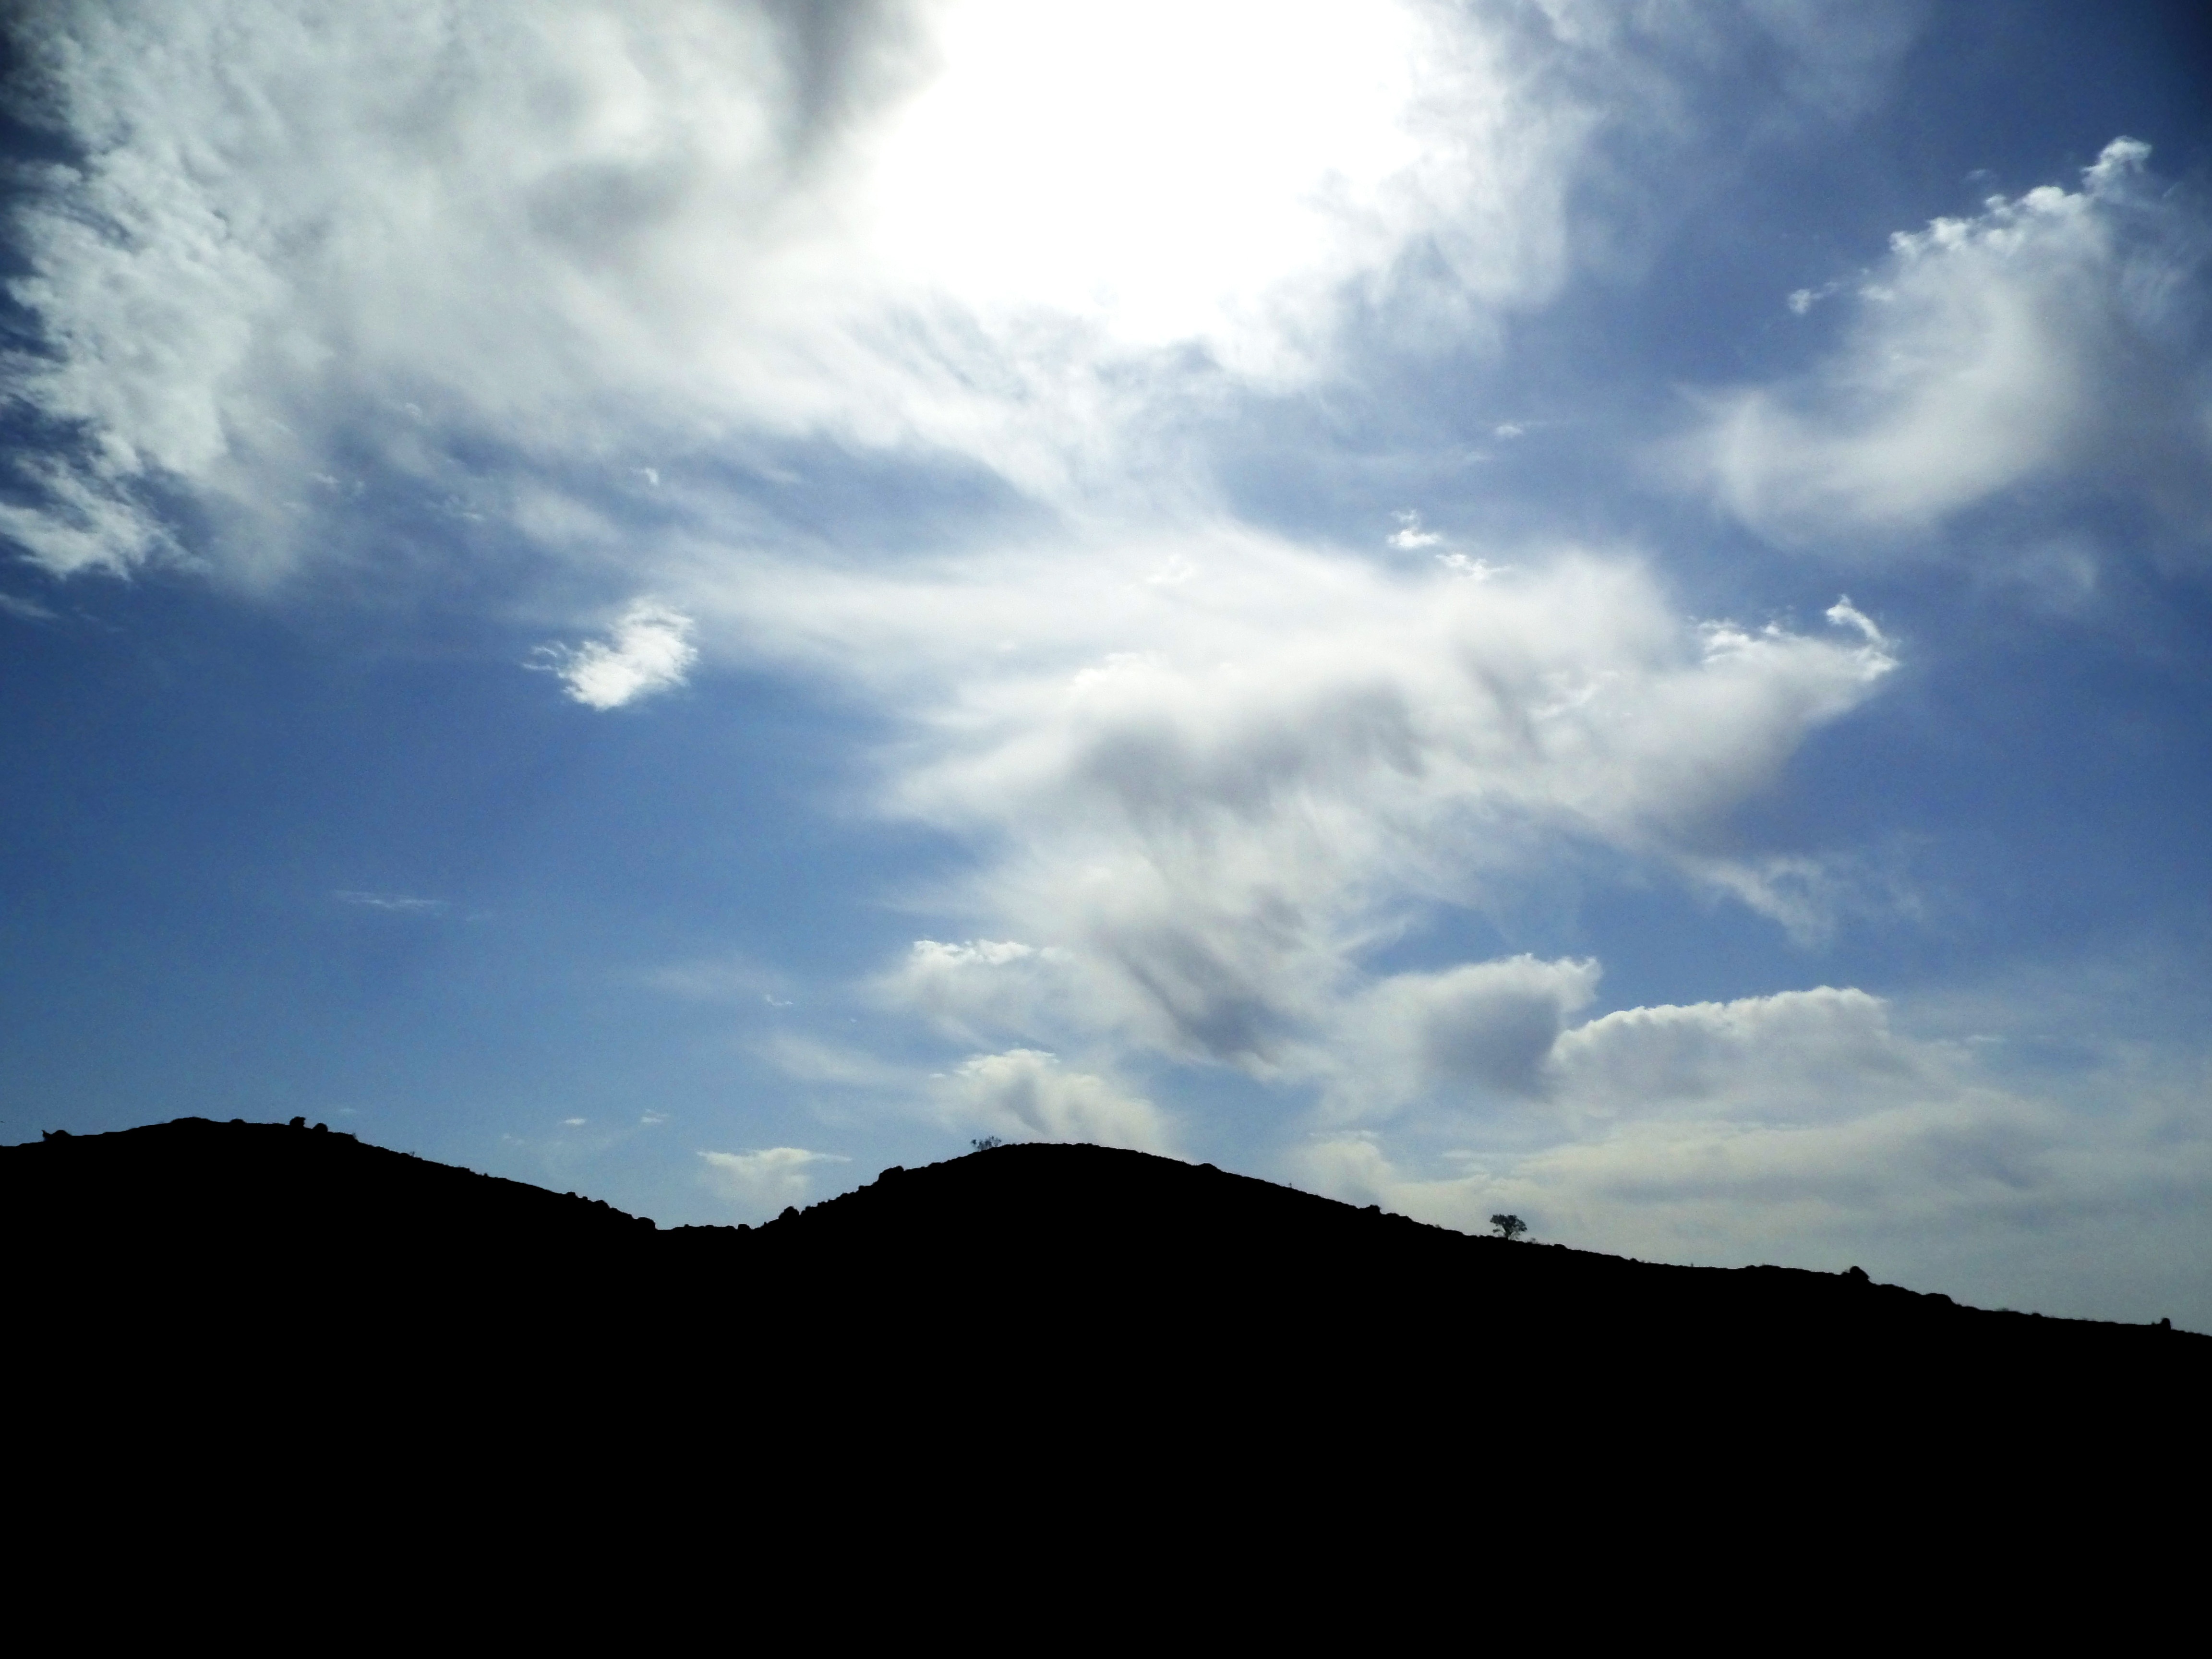
landscape, nature, horizon, mountain, cloud, sky, sun, sunlight, morning, hill, dawn, atmosphere, dusk, cumulus, backlight, meteorological phenomenon, atmospheric phenomenon, mountainous landforms